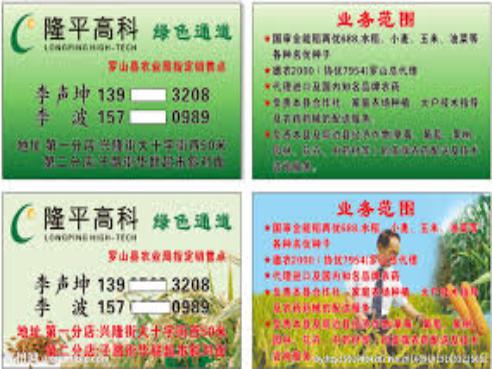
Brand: longping
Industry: Others